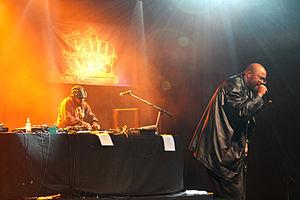
Blackalicious est un groupe de hip-hop américain, originaire de Sacramento, en Californie. Le duo fait partie du collectif des Quannum MCs, aux côtés de DJ Shadow, Lyrics Born et Lateef the Truthspeaker.